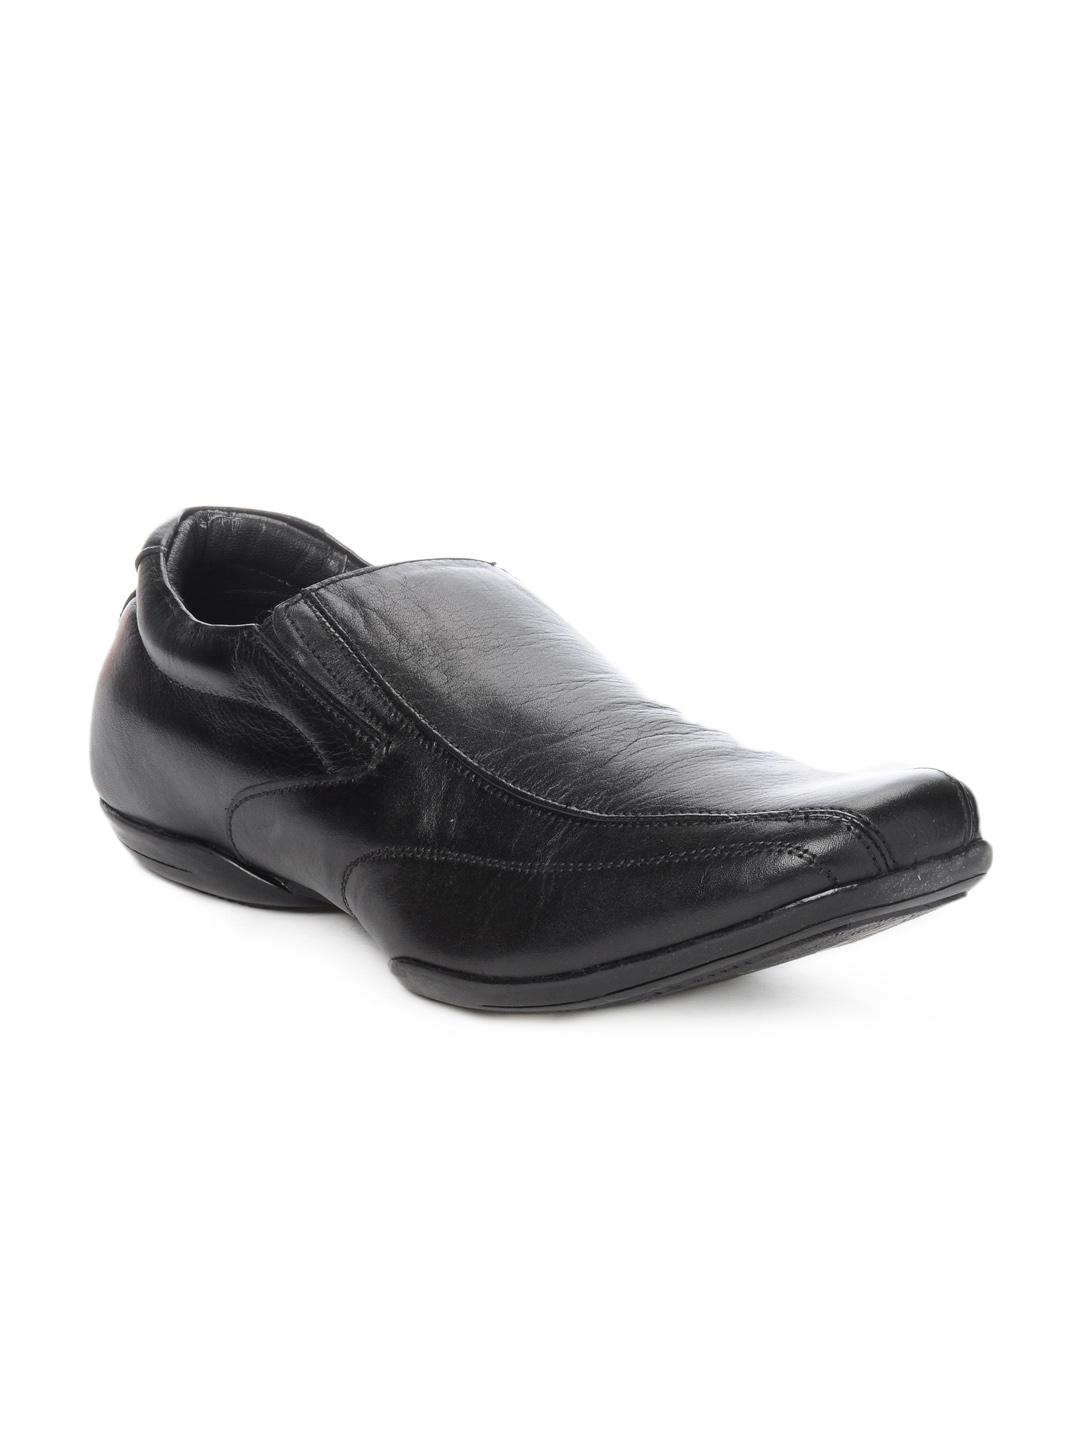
Franco Leone Men Black Formal Shoes
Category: Footwear / Shoes / Formal Shoes
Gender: Men
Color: Black
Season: Summer 2012
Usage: Formal